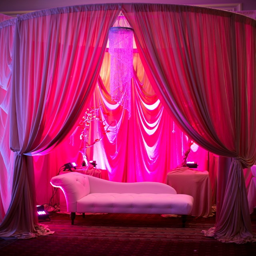
little corners that make a difference .